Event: Nepal Earthquake
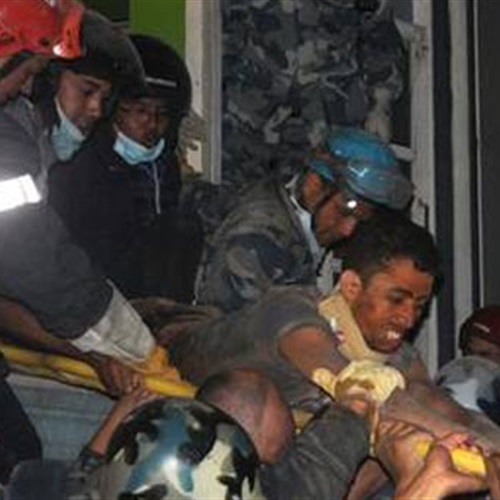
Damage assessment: damage